Meitei Hindus

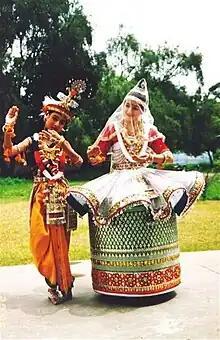
Meitei Hindu children acting as Krishna and Radha in the Manipuri Rasa Leela dance.

Meitei Hindus or Manipuri Hindus are adherents of Hinduism and are native to Manipur kingdom and the South East Asian regions. Meitei Hindus speak Meitei language (Manipuri language), which belongs to the Sino-Tibetan language family, and adhere to the Vaishnava section of their religion, Hinduism.